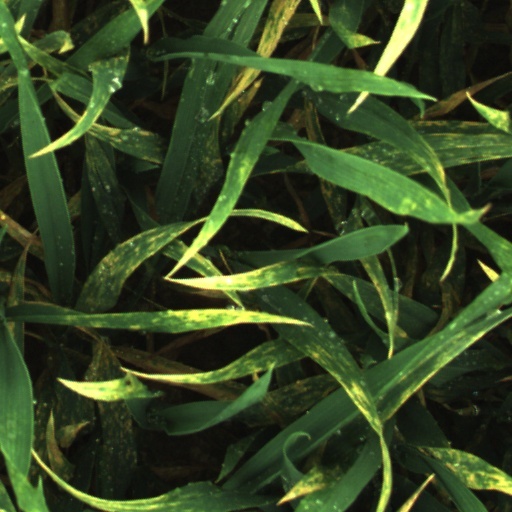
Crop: wheat